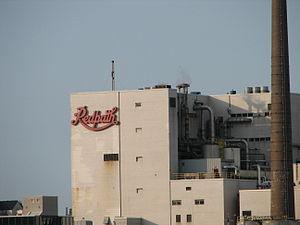
La sucrerie Redpath est une raffinerie de sucre fondée sous le nom de Canada Sugar refining Co. par John Redpath à Montréal en 1854.
L'industrie sucrière est l'industrie qui produit du sucre à partir de plantes telles que la canne à sucre ou la betterave. Elle se développe d'abord avec la canne à sucre dans les colonies européennes des Caraïbes et des Mascareignes, puis est relayée par l'industrie betteravière qui apparaît en Europe dans le courant du XIXᵉ siècle. Ses principales installations sont les usines sucrières.